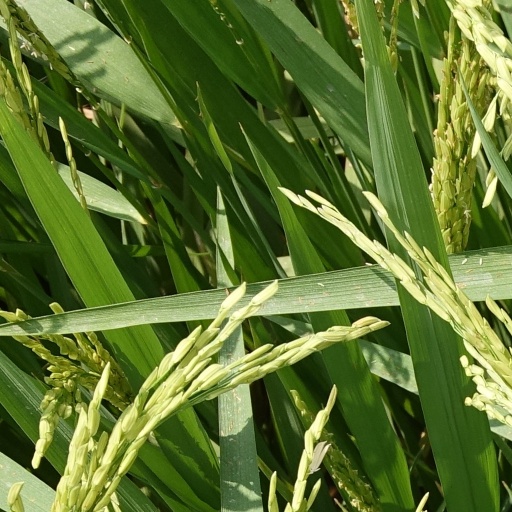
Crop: rice